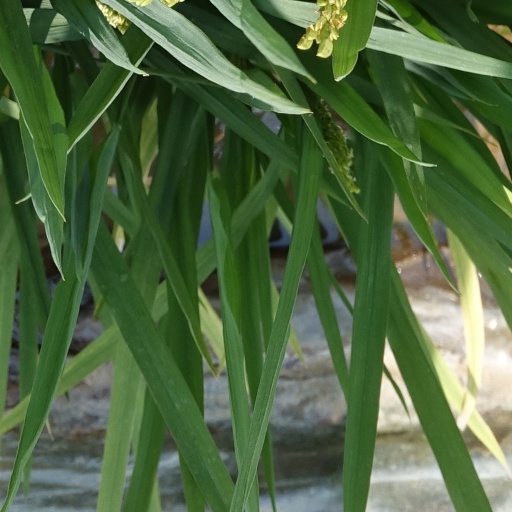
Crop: rice